Johanna Halkoaho

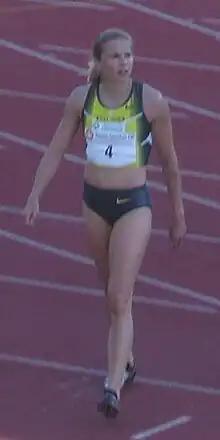
Johanna Halkoaho in 2009

Johanna Miia Maria Halkoaho (born 13 January 1977 in Suodenniemi) is a Finnish athlete. She won two medals at the 1996 World Junior Championships: a bronze in long jump and a silver in heptathlon. She is also the national indoor champion in the 60 meters hurdles and long jump in 2003, 2004 & 2006 national champion in 100 meters hurdles.